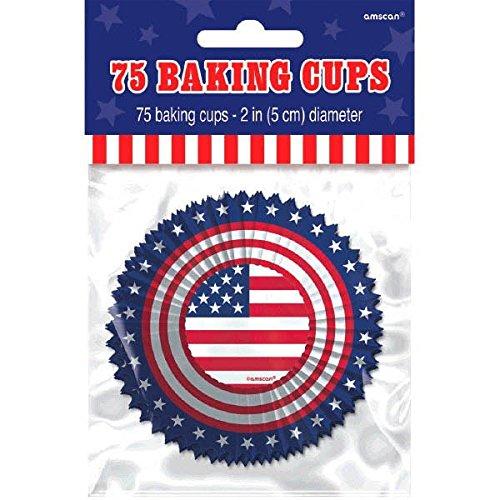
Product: American Flag Party Baking Cups, 75 Ct.
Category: Toys & Games | Party Supplies | Party Packs
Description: Baking cups measures 2.
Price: $6.99
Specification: ProductDimensions:5.5x4x1.7inches|ItemWeight:0.32ounces|ShippingWeight:0.32ounces|Manufacturer:Amscan|ASIN:B00J0HWYEE|DomesticShipping:ItemcanbeshippedwithinU.S.|InternationalShipping:Thisitemisnoteligibleforinternationalshipping.LearnMore|Itemmodelnumber:140041|DatefirstlistedonAmazon:December18,2014